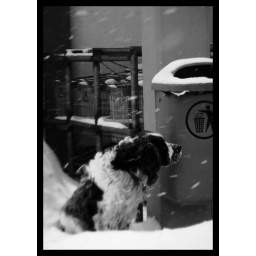
saw this dog, sitting in the snow storm, last weekend in Neuhaus / Rwg. in front oft the Norma super market